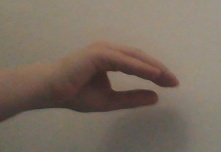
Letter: jeem